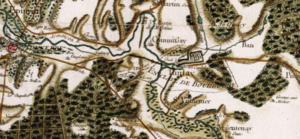
Portion de la carte de Cassini (XVIIIe s.) montrant un territoire couvrant environ 7 km nord-sud x 15 km est-ouest, à l'est de Tonnerre dans le présent département de l'Yonne, dans l'est de la Bourgogne.
Baon est une commune française située dans le département de l'Yonne, en région Bourgogne-Franche-Comté.